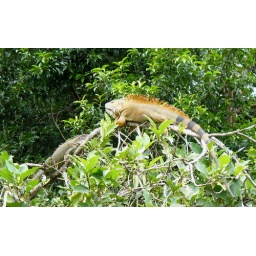
The large male on the right is turning orange in preparation for mating season. Cano Negro